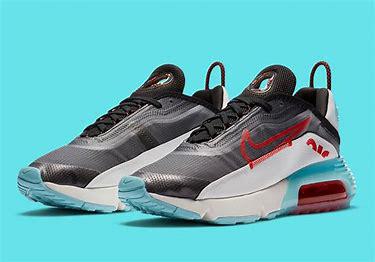
Brand: Nike
Model: Air Max 2090